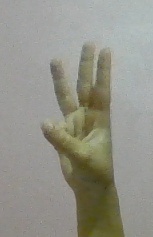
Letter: thaa